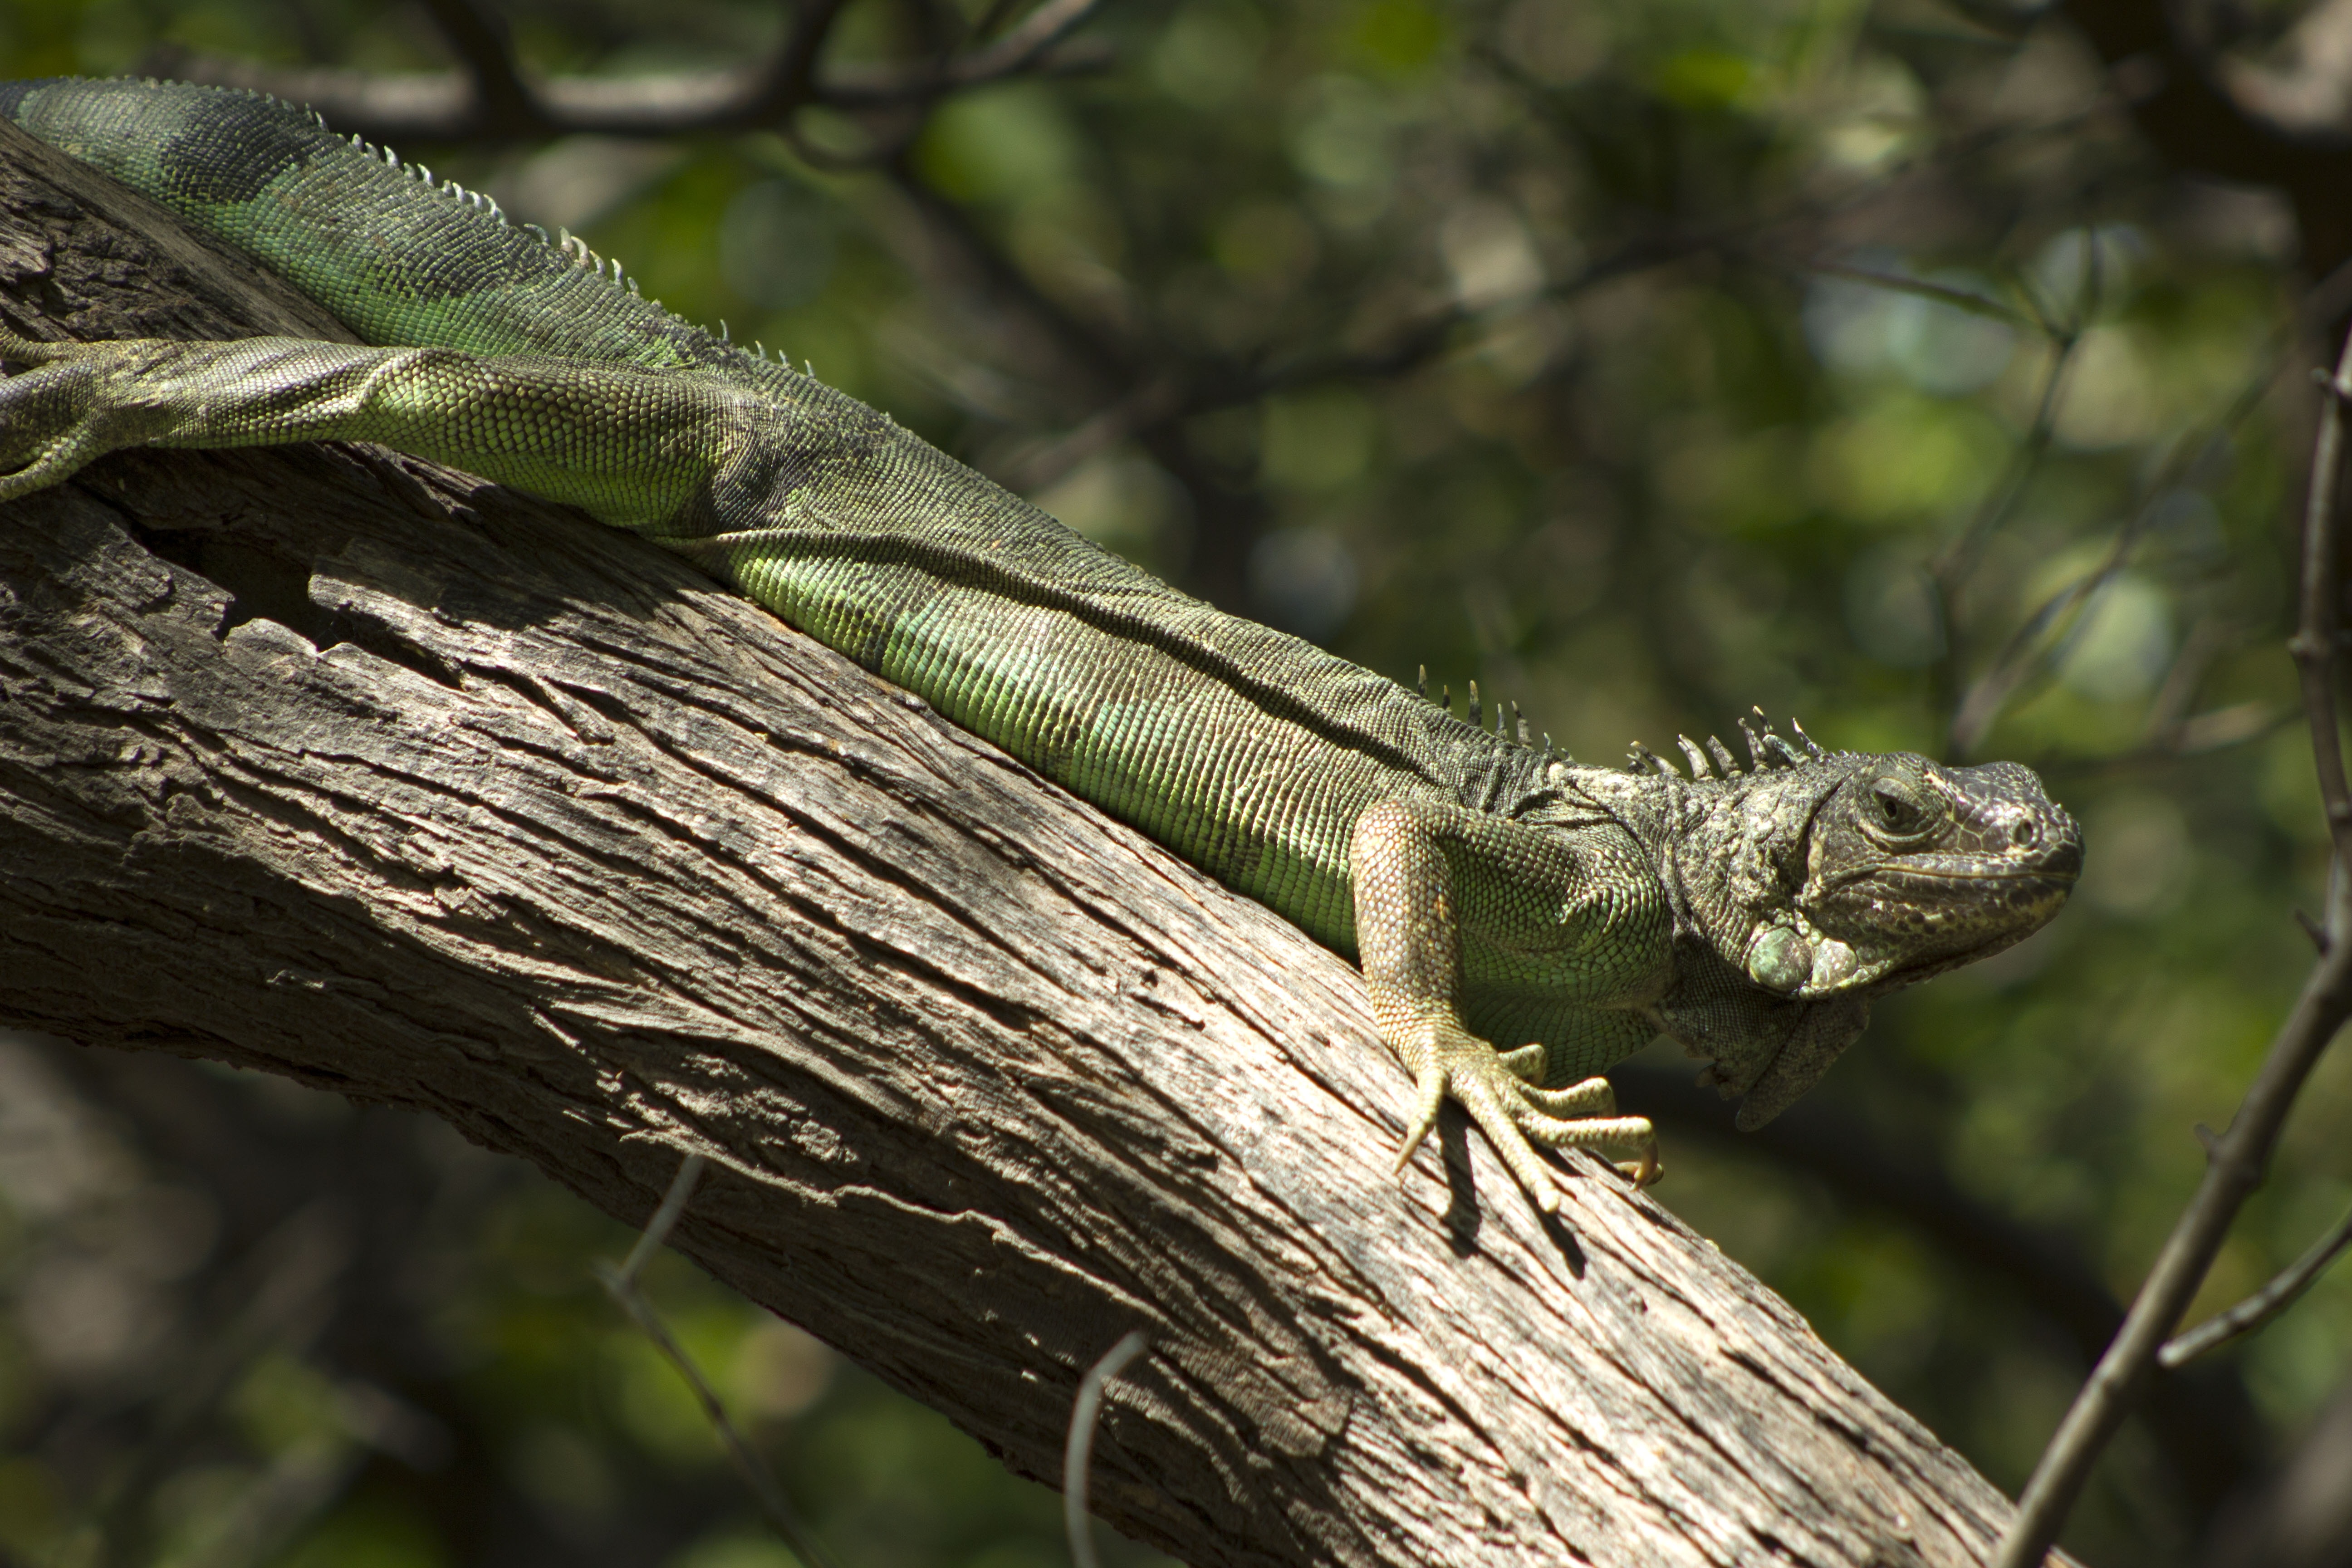
nature, branch, animal, wildlife, environment, reptile, iguana, fauna, lizard, chameleon, animals, vertebrate, reptiles, iguania, colombia, lacerta, dactyloidae, scaled reptile, lacertidae